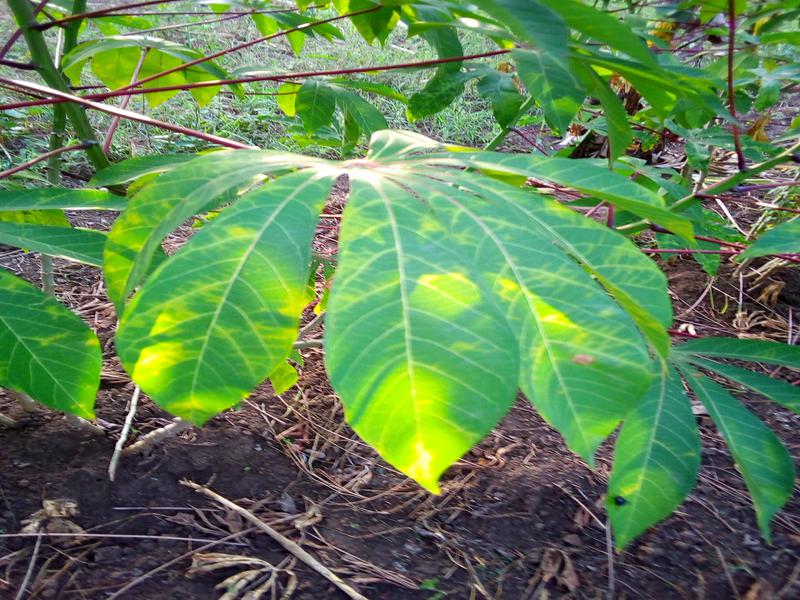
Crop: cassava
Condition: brown_streak_disease